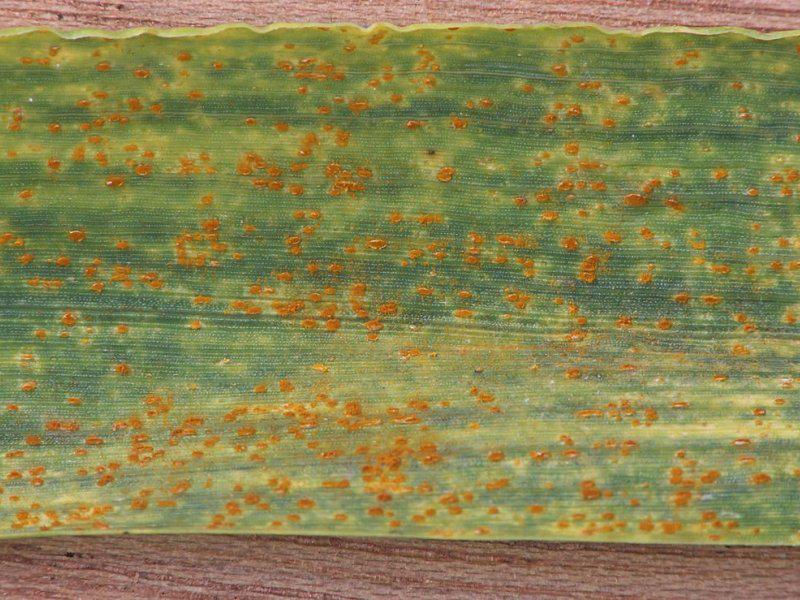
Plant: Wheat
Disease: wheat leaf rust